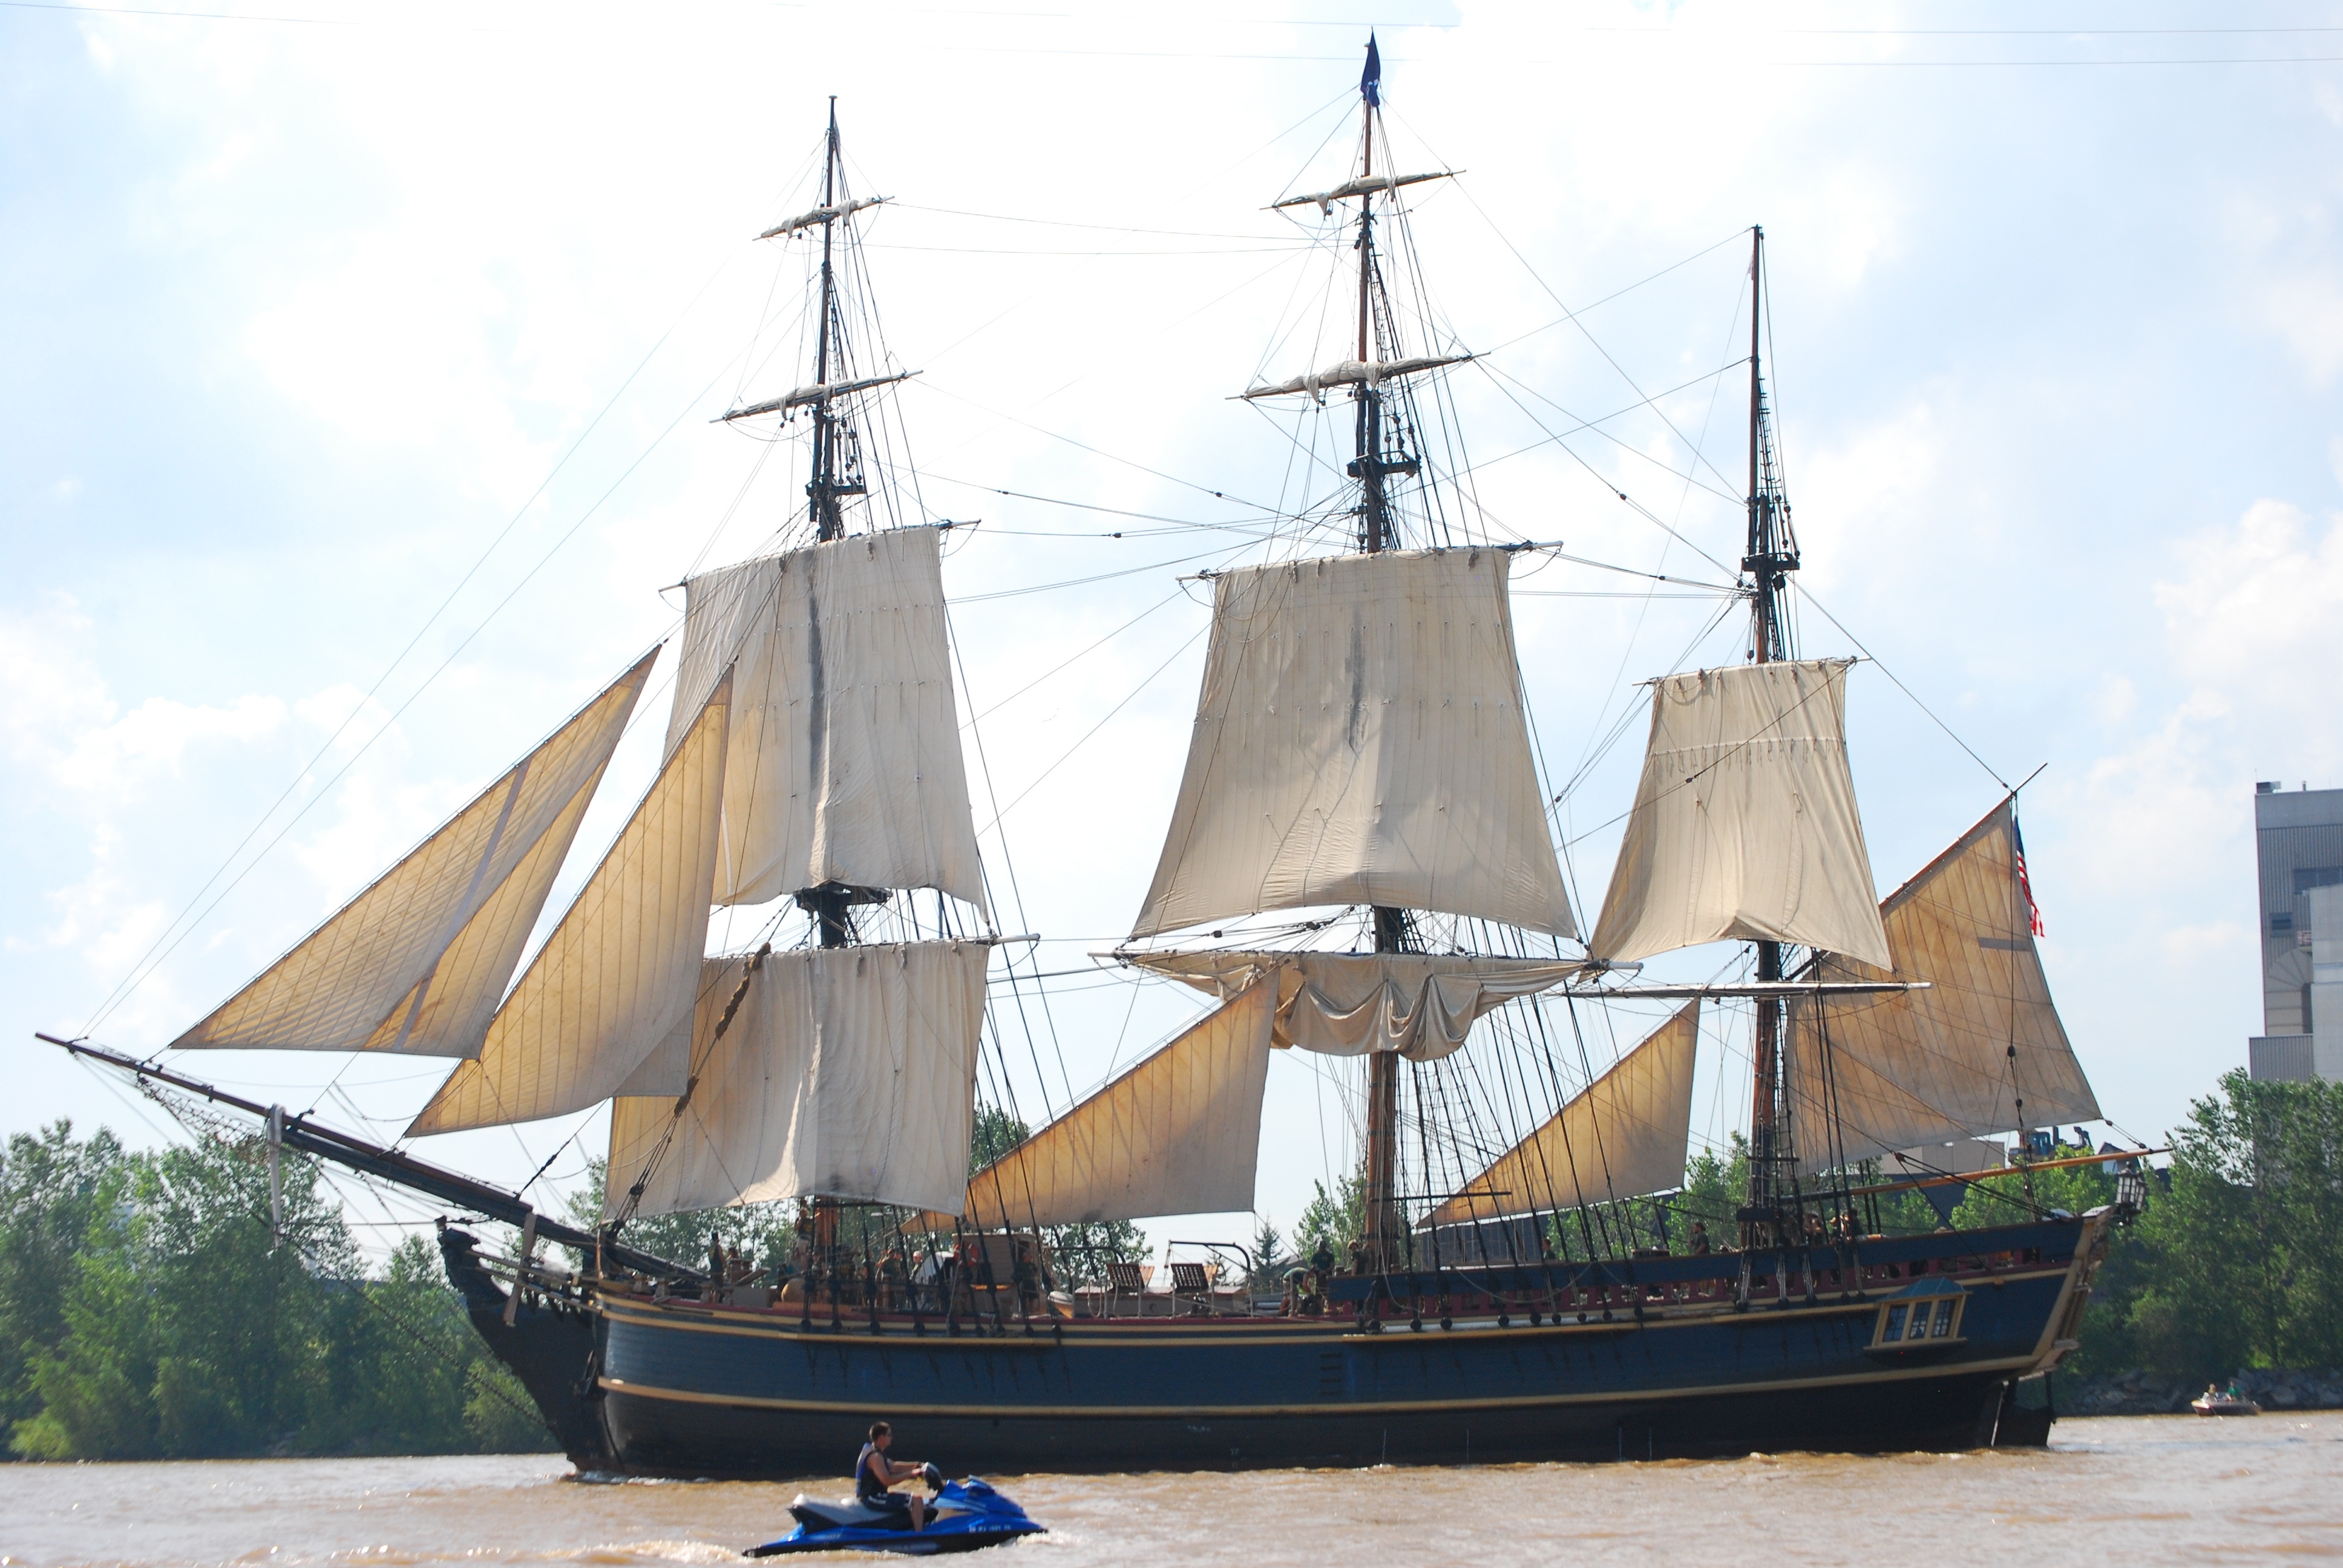
boat, ship, vehicle, mast, rigging, sailboat, cog, nautical, sail, wooden, tall, watercraft, schooner, windjammer, barque, frigate, brig, sailing ship, flagship, galeas, training ship, tall ship, galleon, green bay, full rigged ship, ship of the line, caravel, brigantine, lugger, fluyt, barquentine, carrack, manila galleon, sloop of war, east indiaman, ship festival